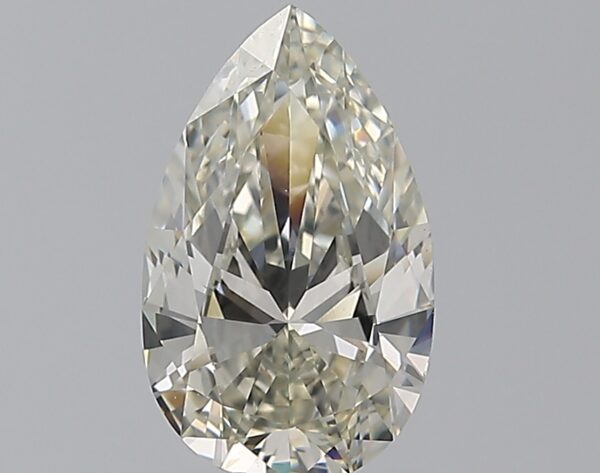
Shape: pear
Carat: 1.2
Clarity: VS1
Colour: K
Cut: EX
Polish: EX
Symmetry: VG
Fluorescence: N
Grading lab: GIA
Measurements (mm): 9.56 x 5.81 x 3.43